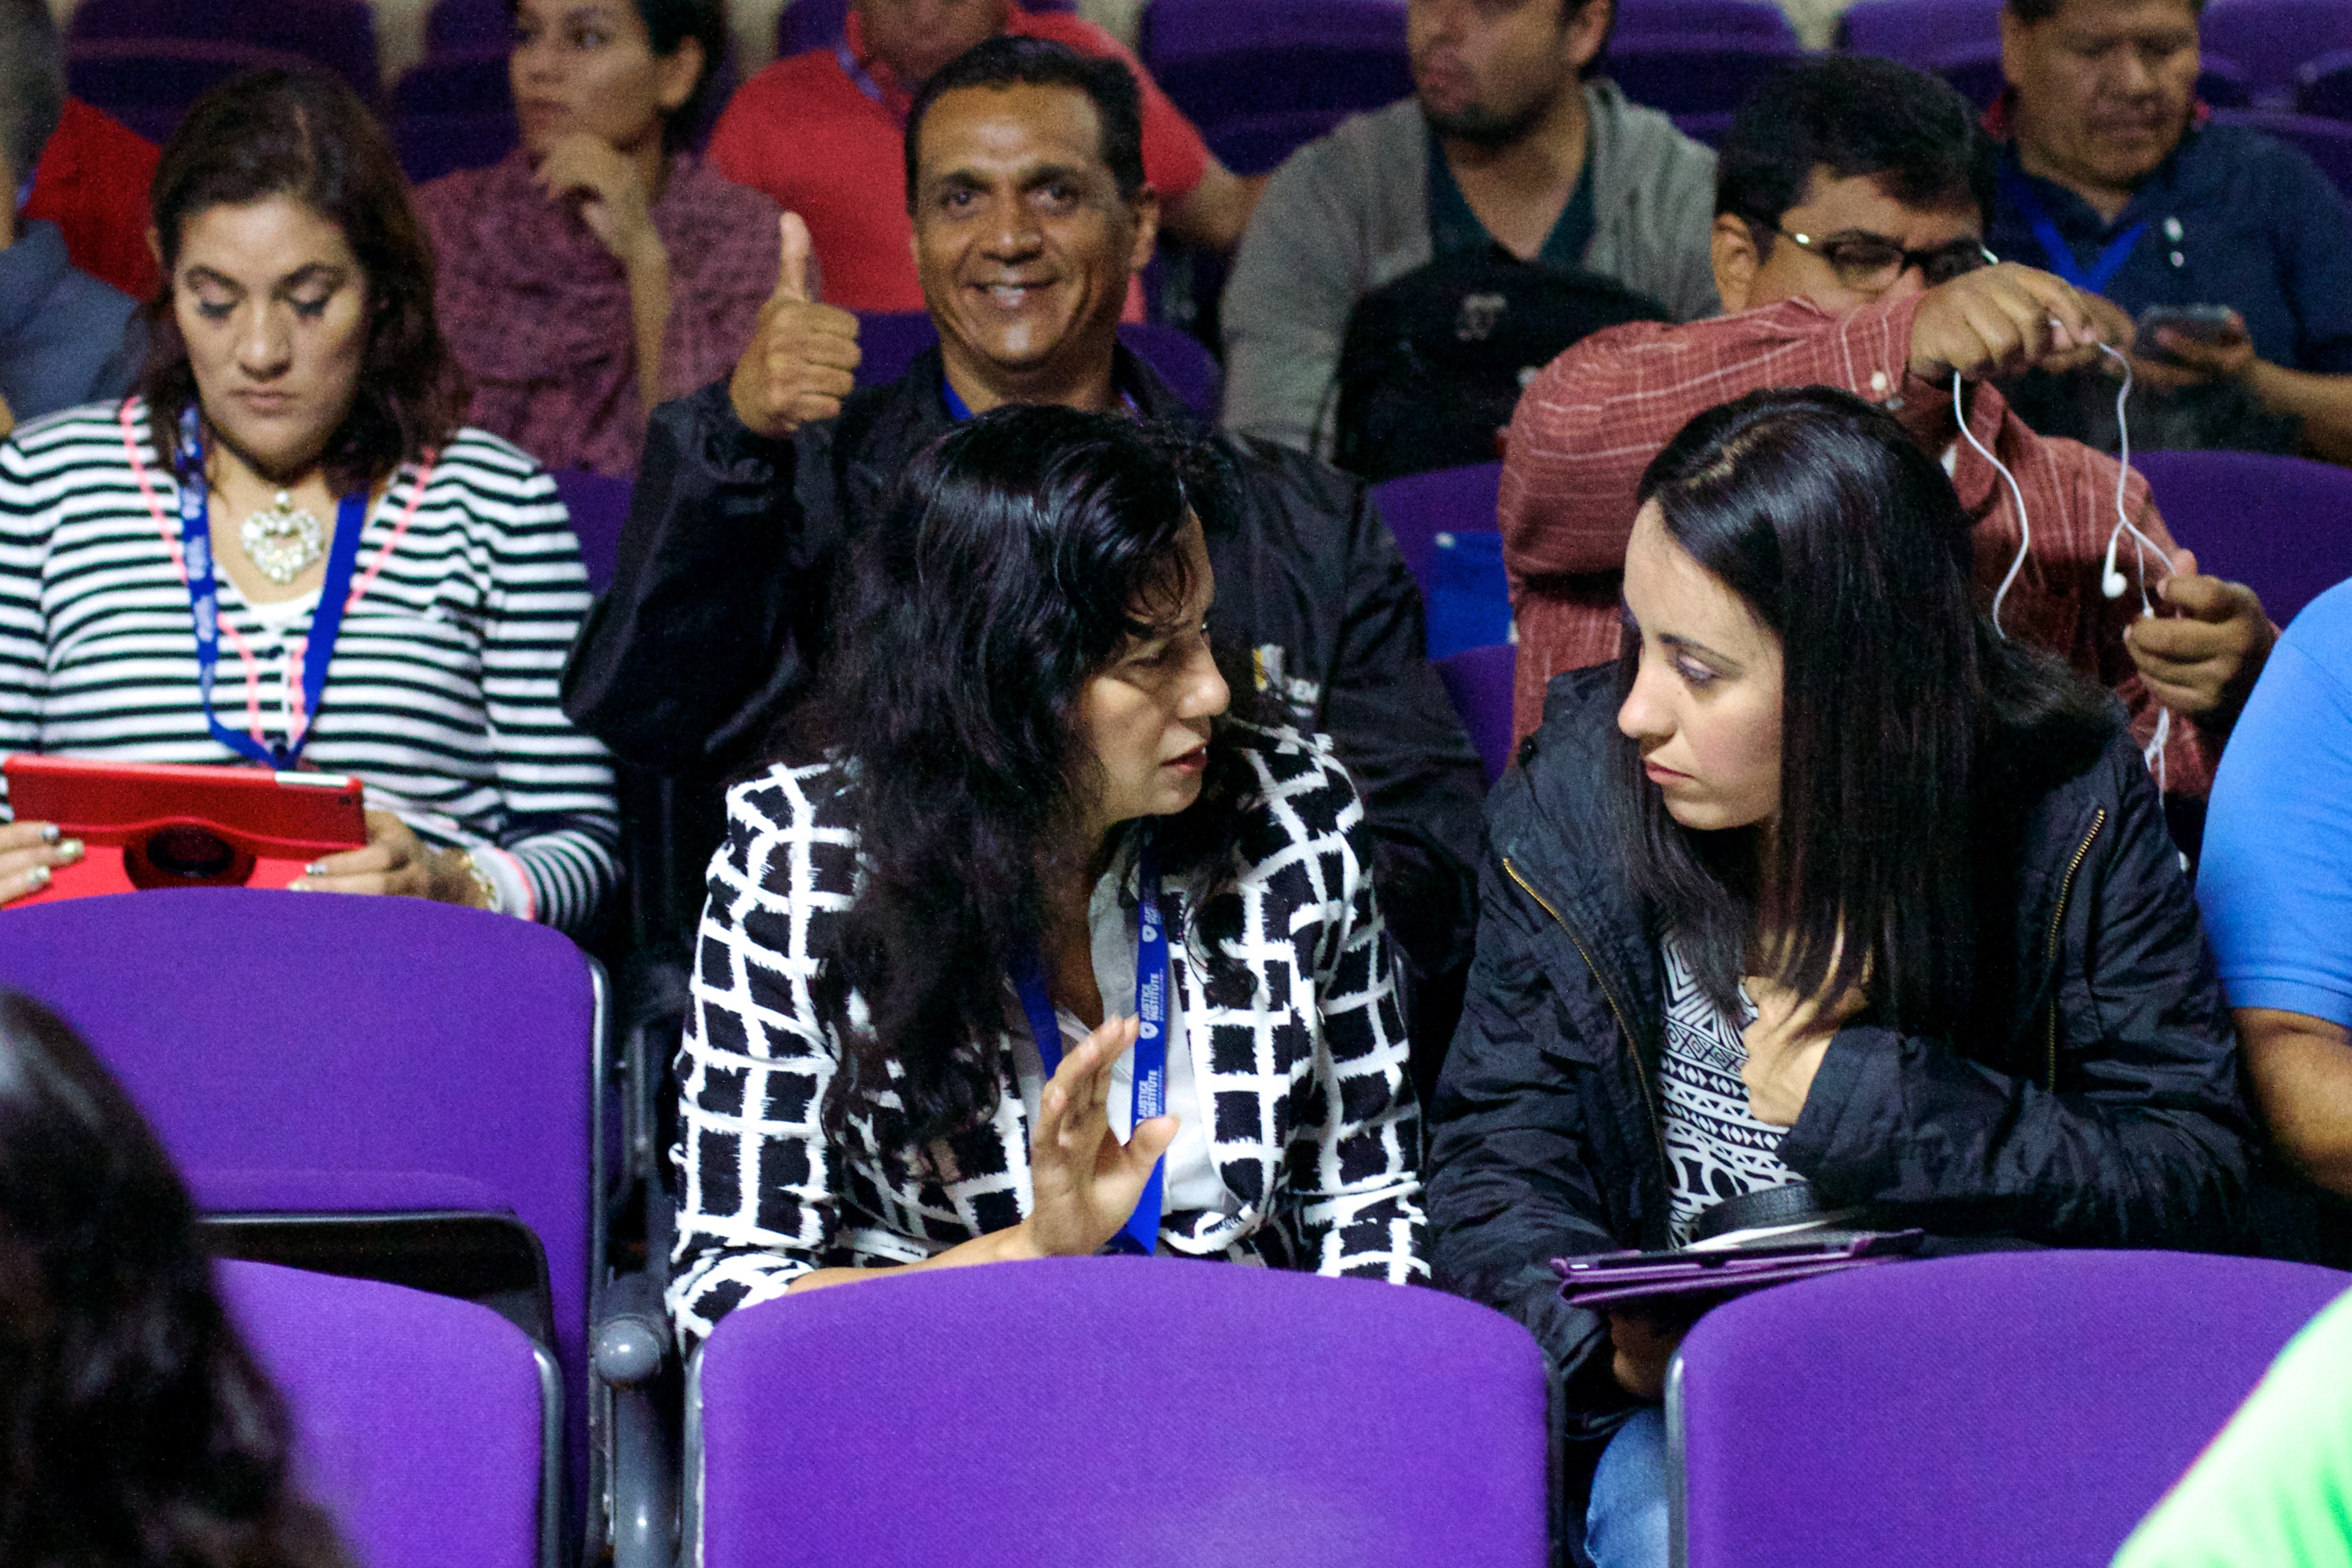
audience, youth, udgagora